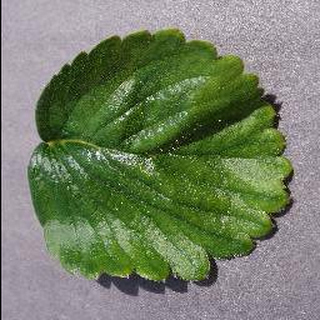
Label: healthy_strawberry